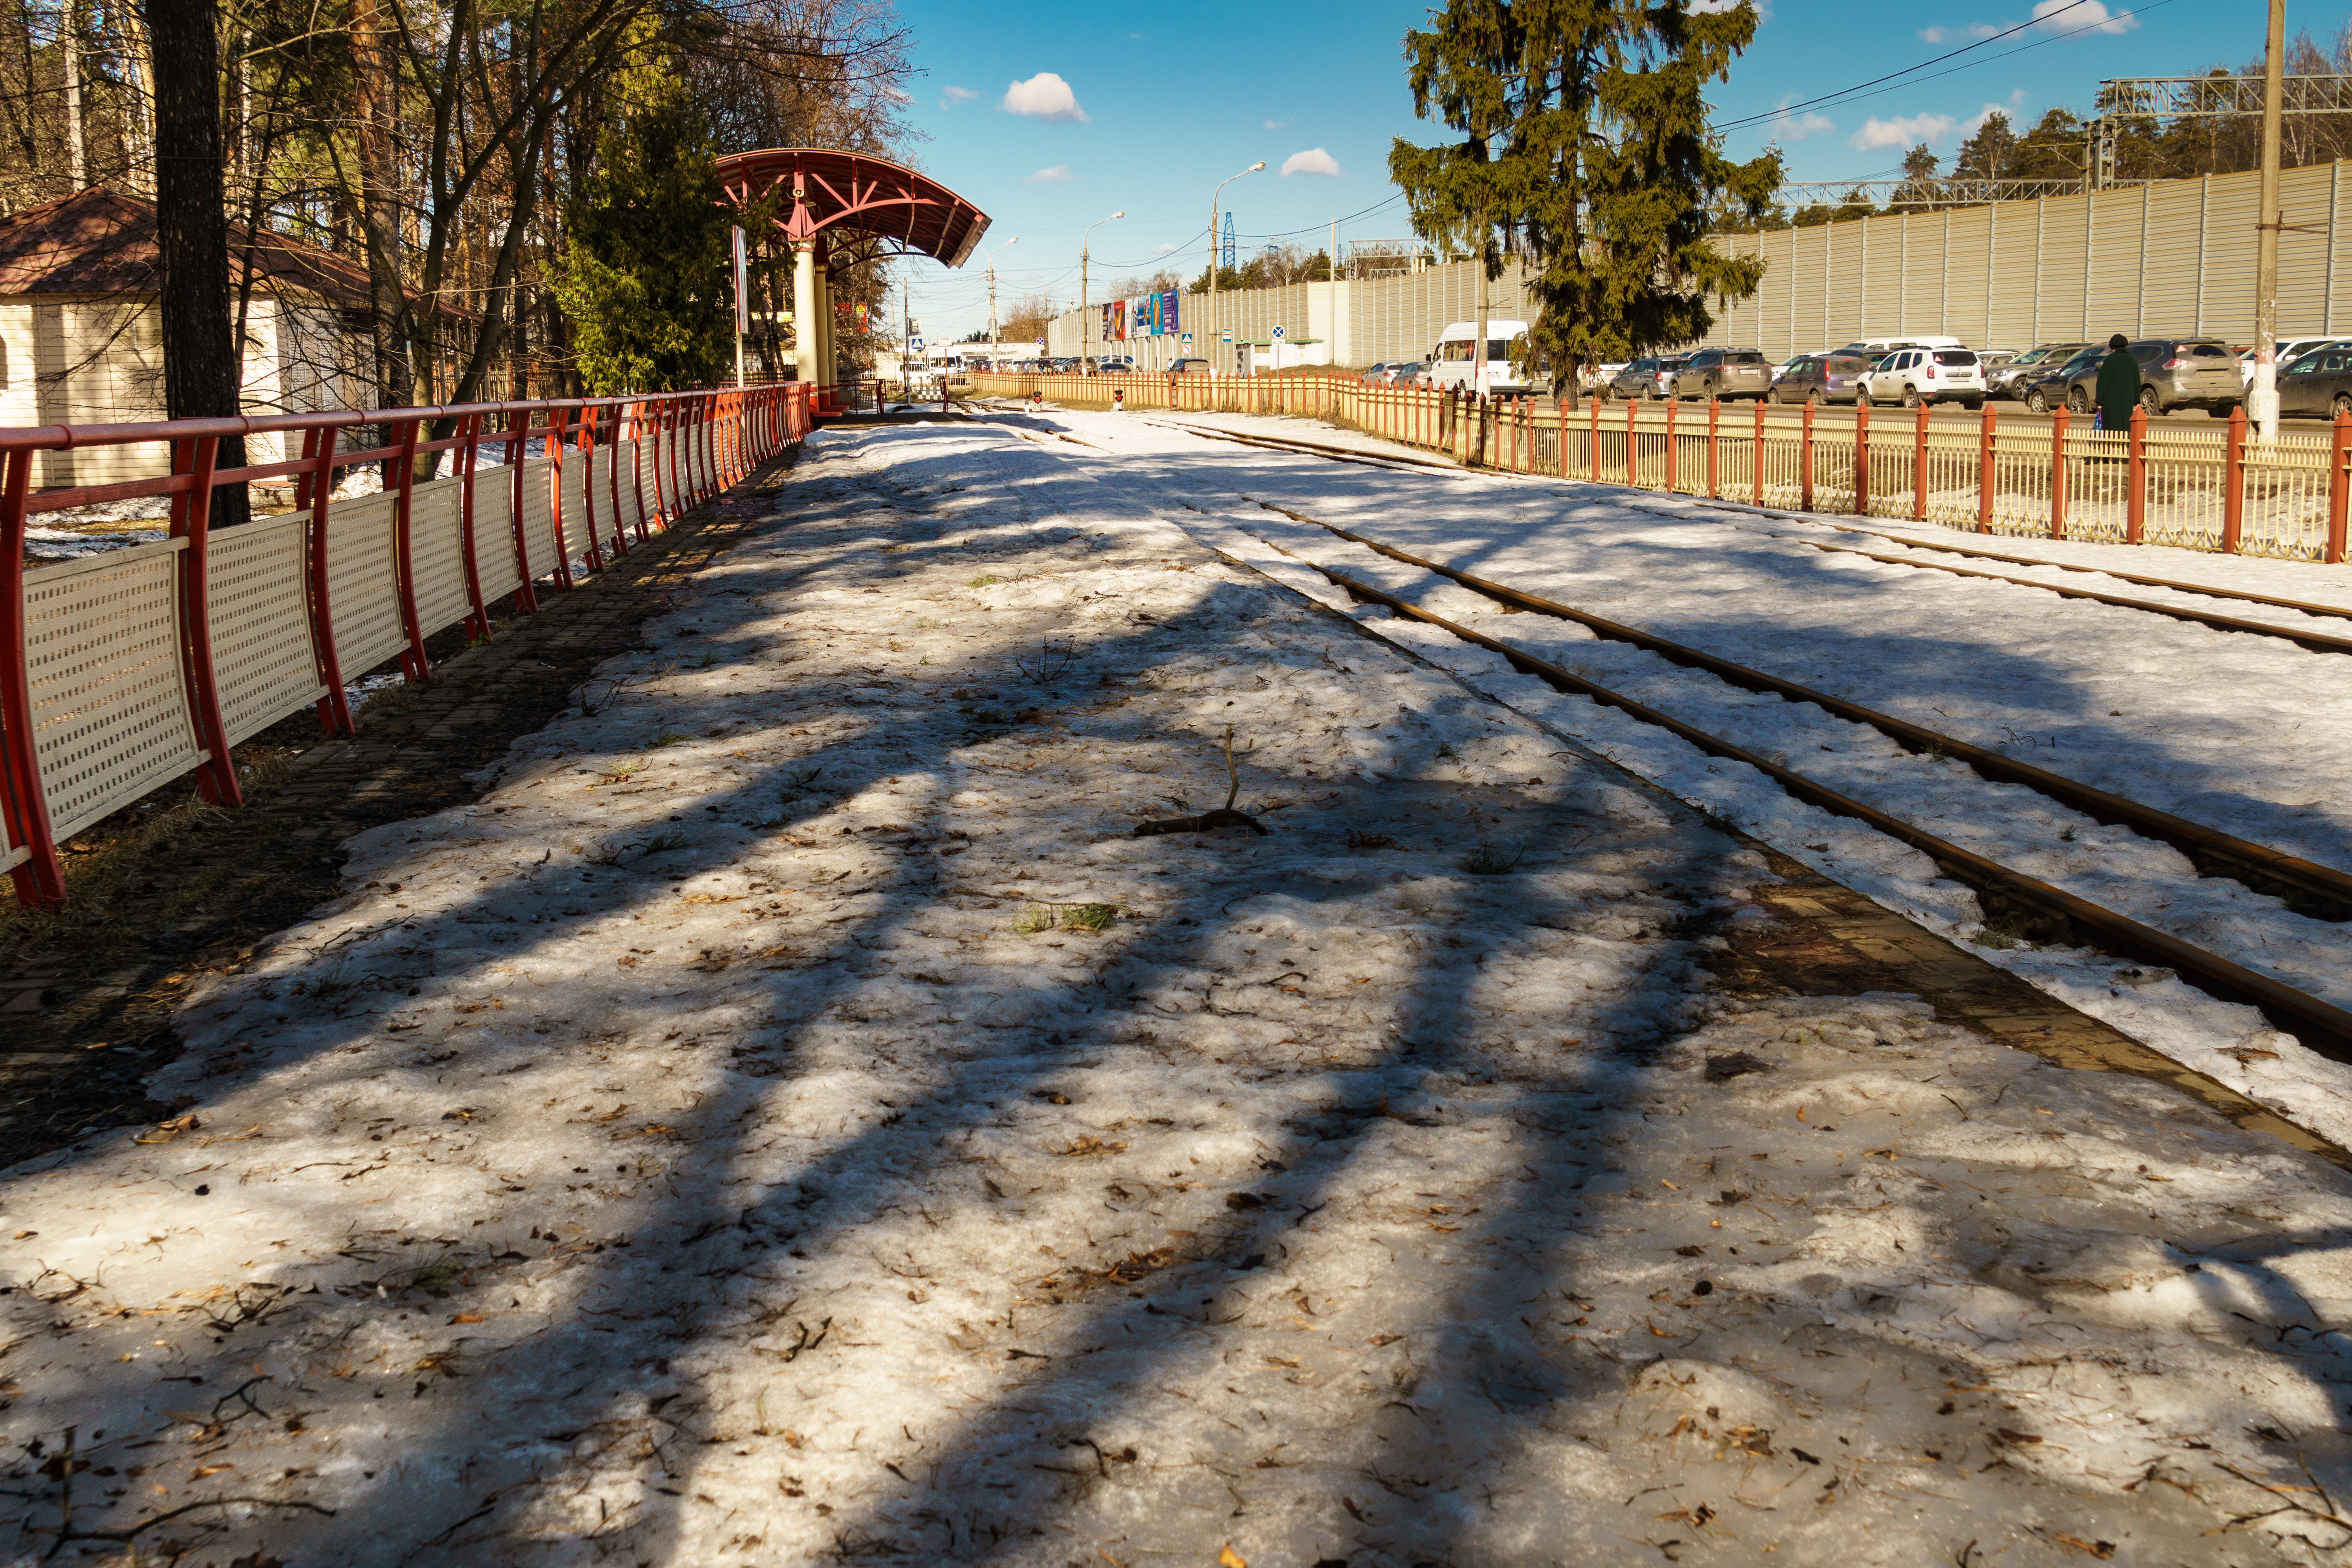
snow, winter, frost, cold, trees, railway, station, branches, white, wintry, snowfall, sky, mysterious, nature, landscape, calm, picturesque, Kratovo Children's Railway, road surface, sunlight, shadow, residential area, shade, home fencing, street light, fence, suburb, driveway, parking